Prehistory of Mesopotamia

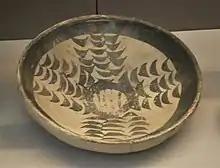
Bowl painted with dark geometric motifs, Ur. British Museum.

In the Zagros, communities seem to have diverged somewhat from those in the Mesopotamian lowlands. Jarmo is a case in point. It's a village located on the western outskirts of the Zagros, on a hill in the Chemchemal valley in north-eastern Iraq. It was originally excavated in the 1940s and 1950s by archaeologist Robert John Braidwood to investigate the origins of agriculture. The village consists of mud-brick houses with several rooms connected by low doorways. A type of foundation known from Çayönü has been identified in the form of a grid. The large number of clay figurines found in Jarmo probably indicates a local specialty: over 5,500 figurines and about 5,000 clay tokens have been found there. However, the low-fired "tadpole" pottery proved to be quite different from that of the Proto-Hassuna culture found at sites in the Mesopotamian lowlands, while other examples of this pottery are found further east. This seems to indicate a cultural demarcation between the Zagros and the Mesopotamian lowlands from this period onwards.